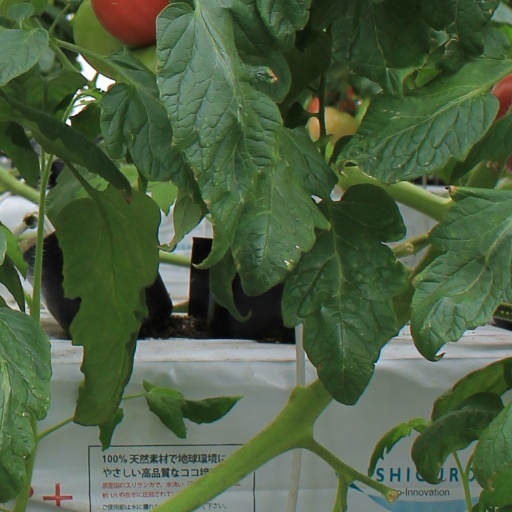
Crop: tomato